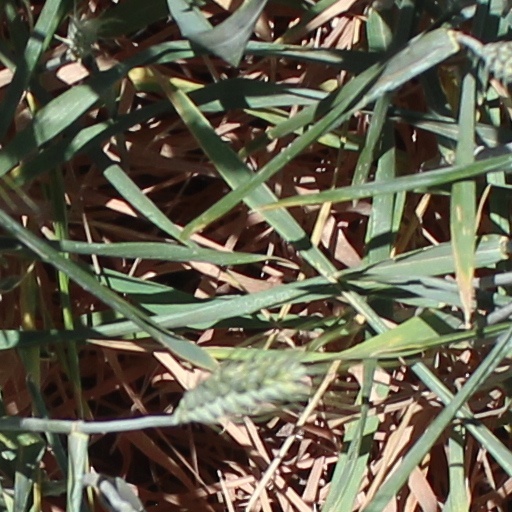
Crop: wheat